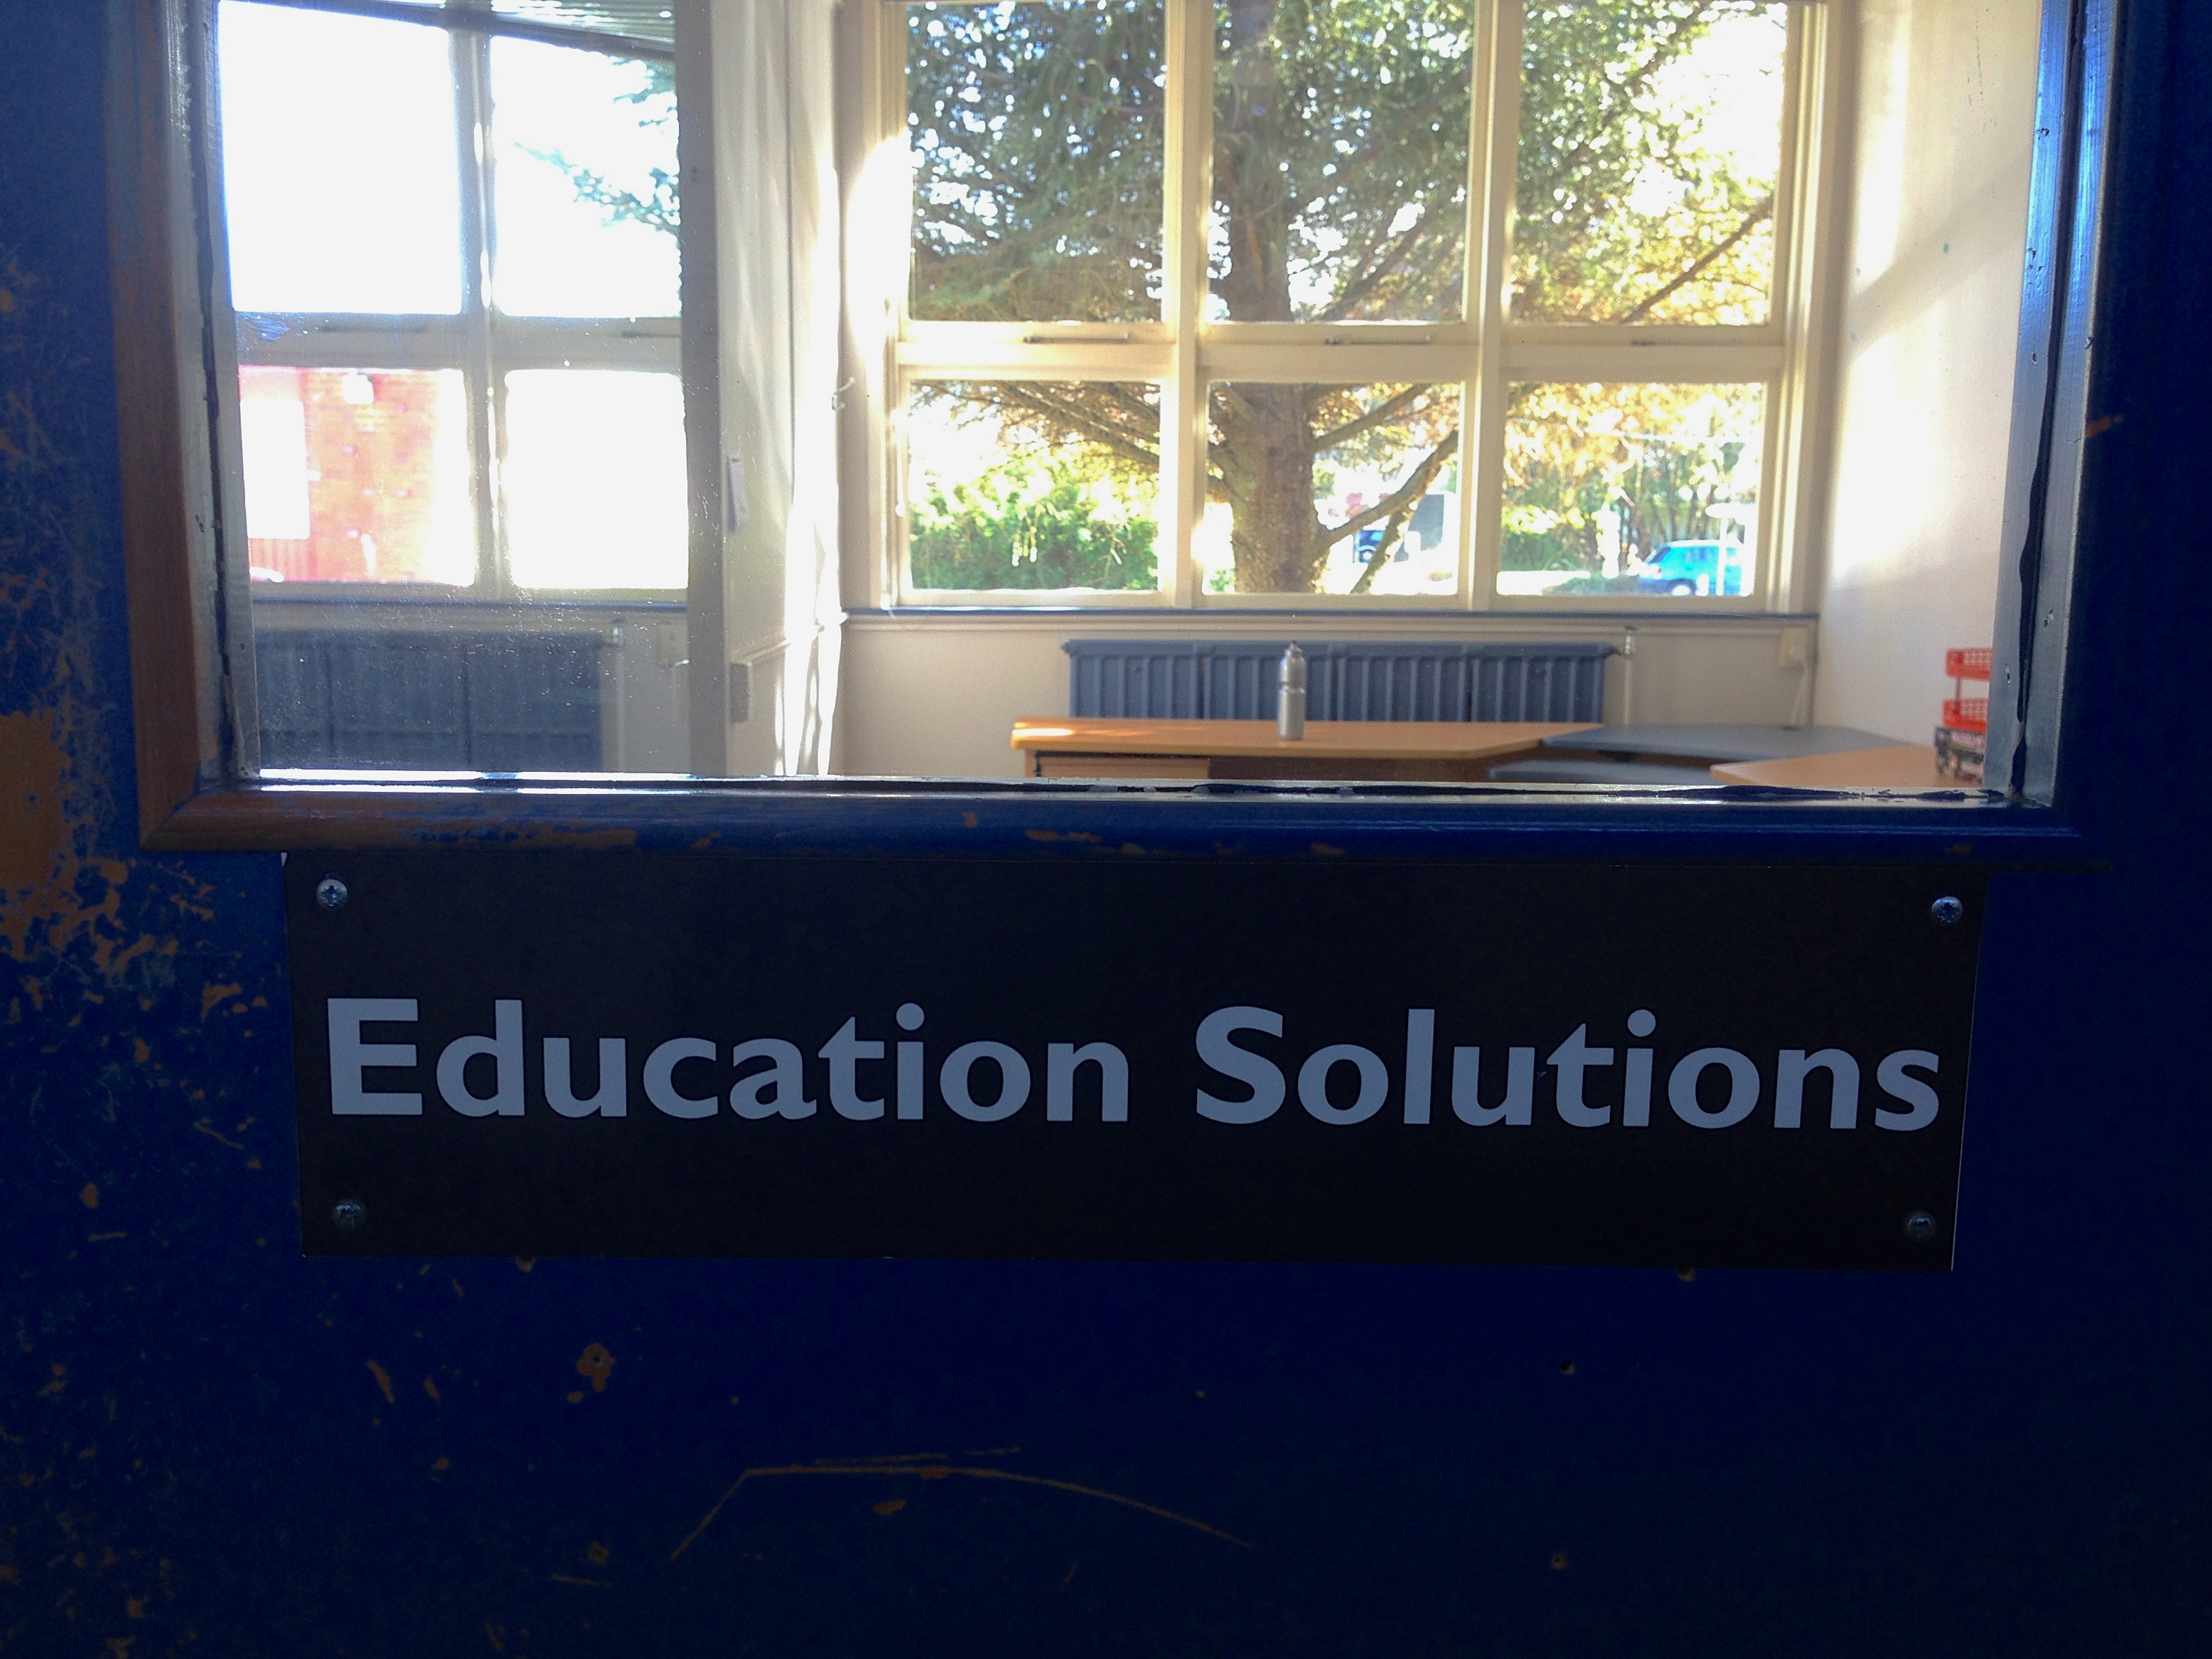
window, glass, home, property, room, interior design